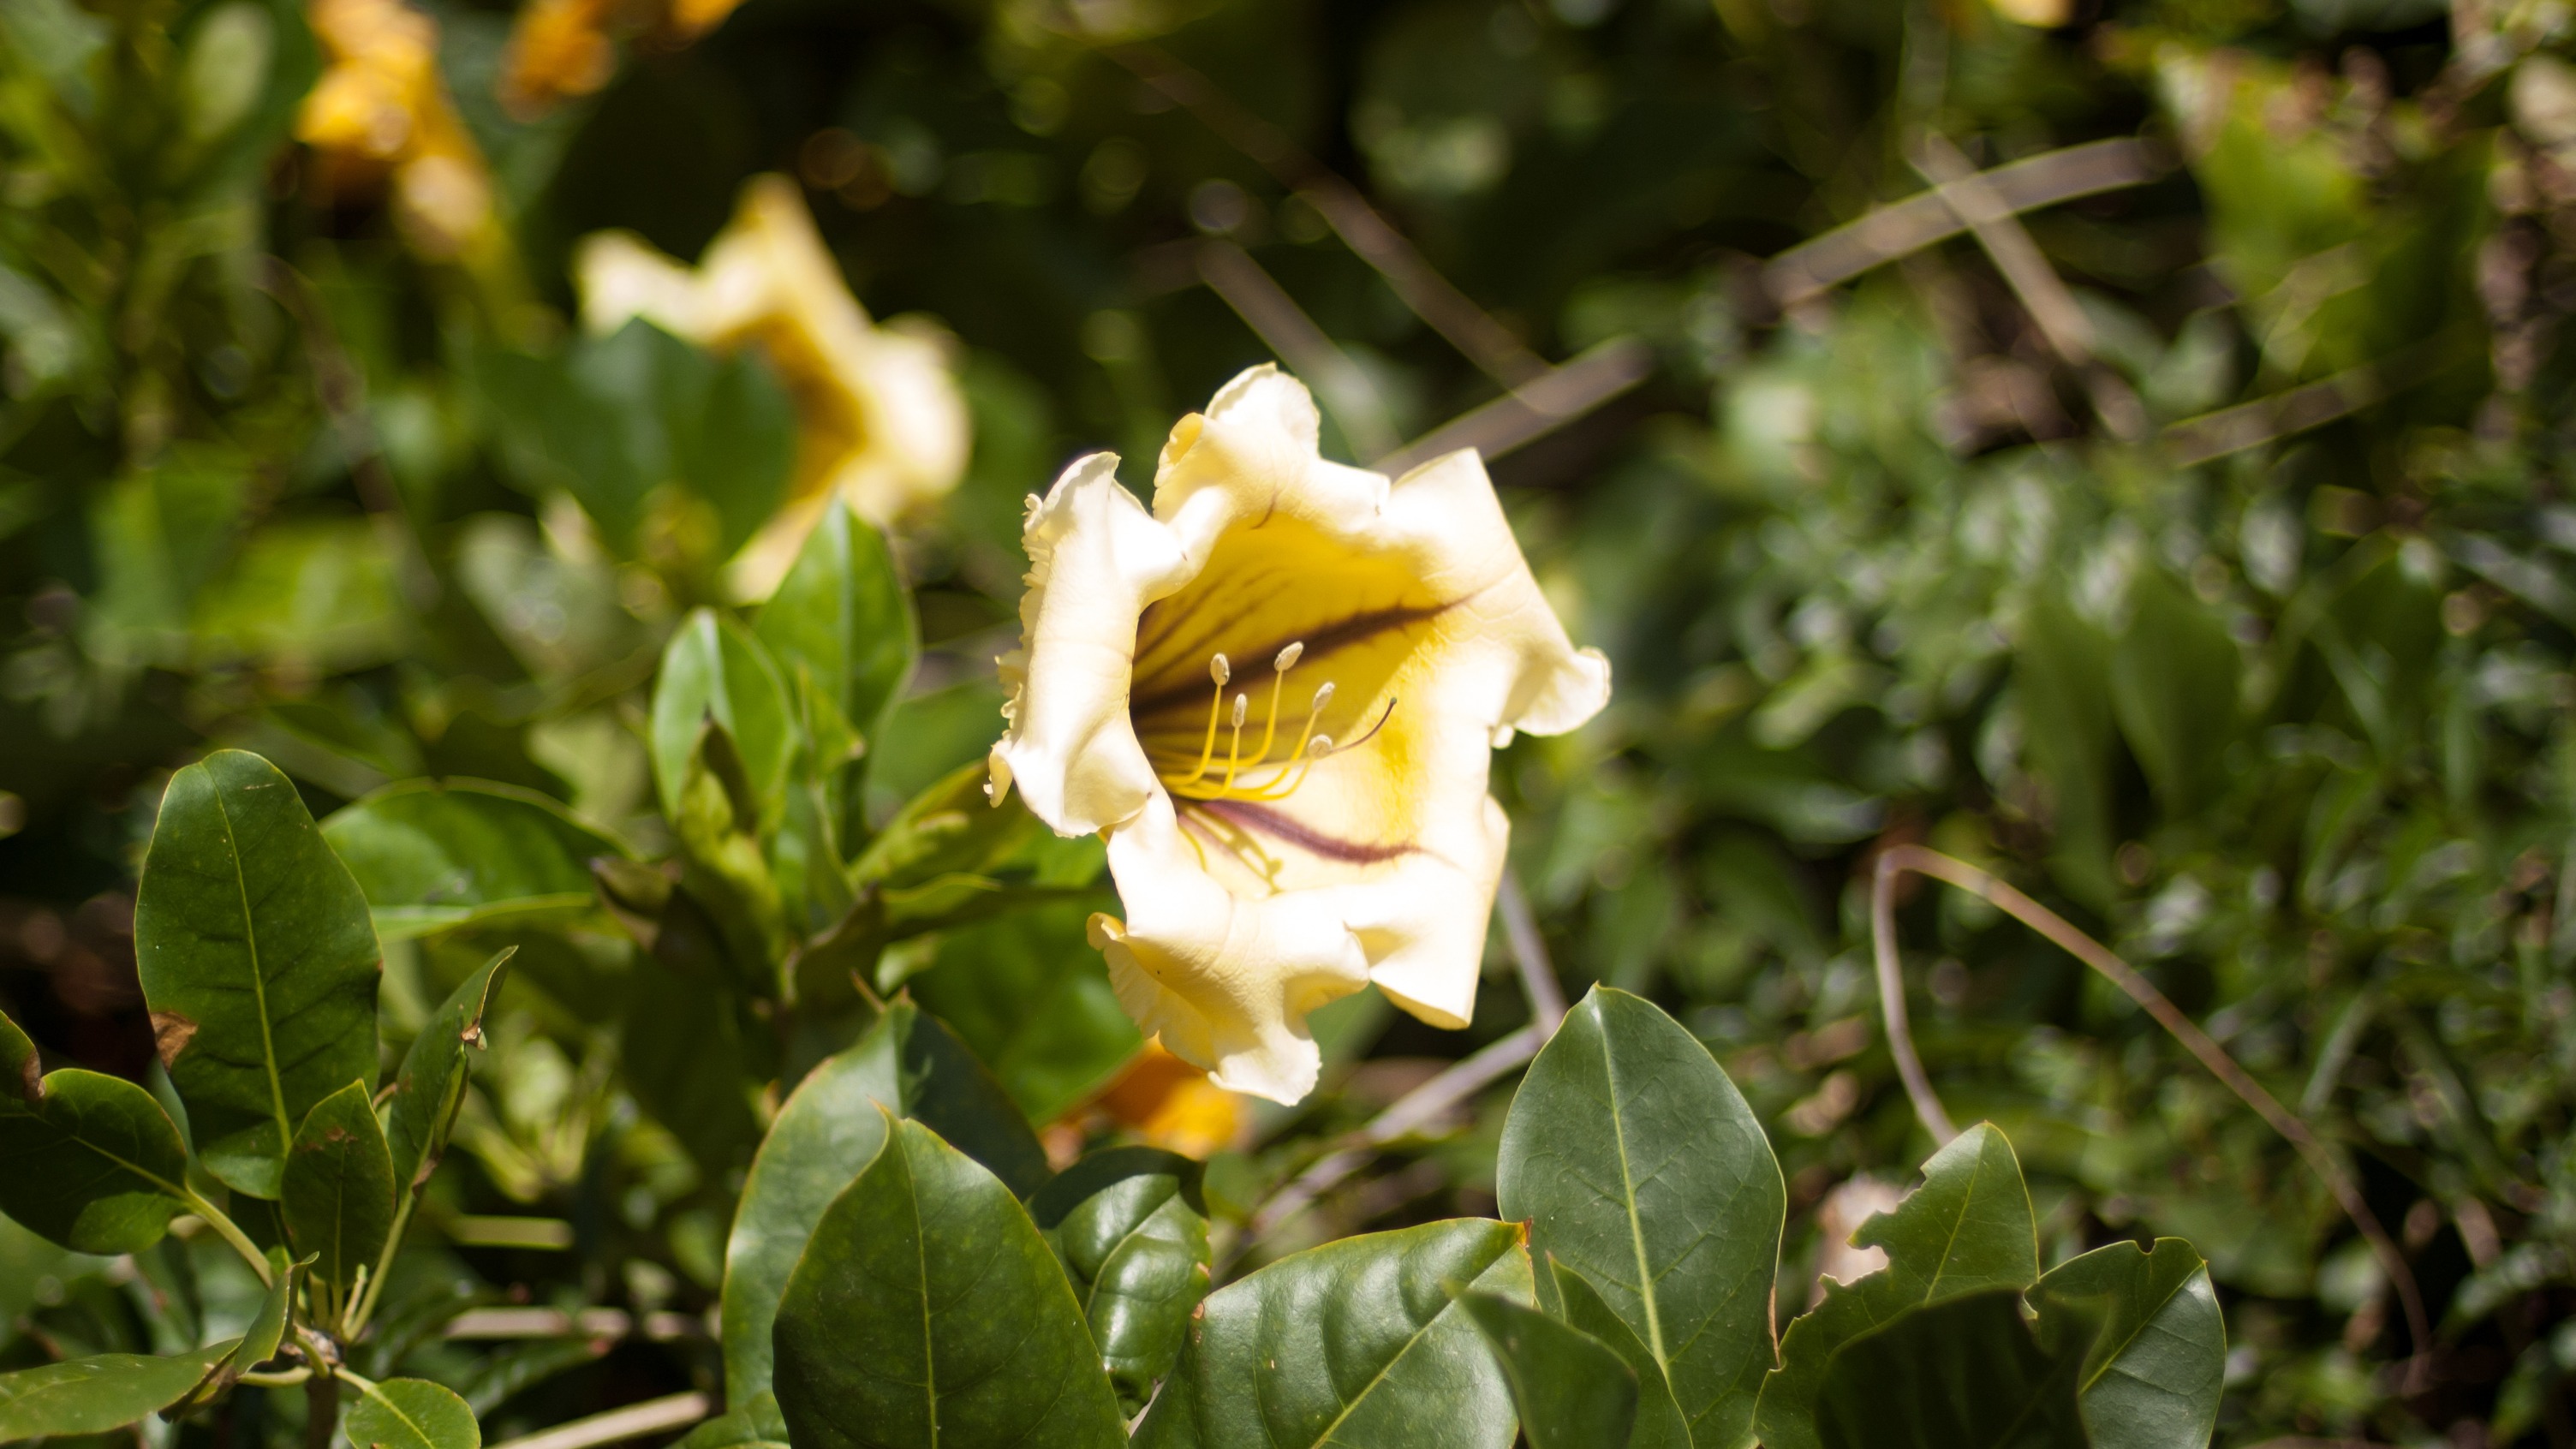
nature, blossom, plant, leaf, flower, bloom, rose, green, botany, yellow, garden, flora, wildflower, shrub, tenerife, macro photography, flowering plant, land plant